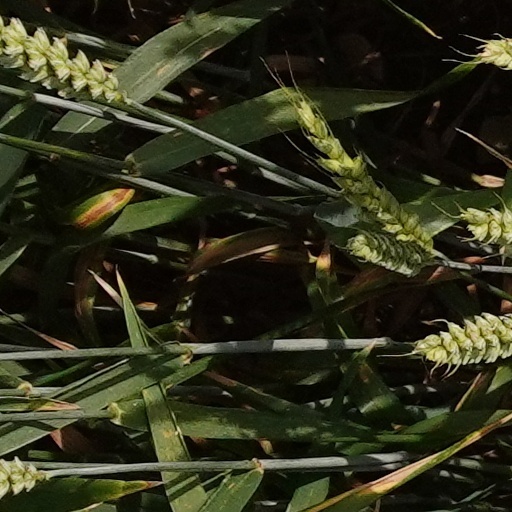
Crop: wheat